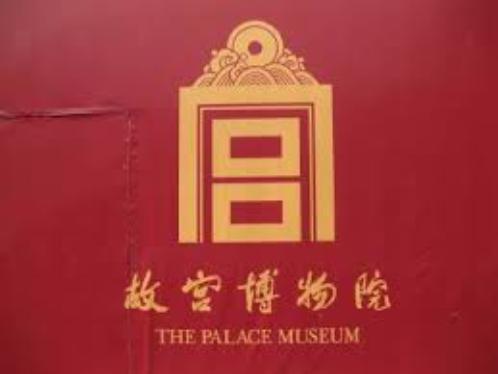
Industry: Others